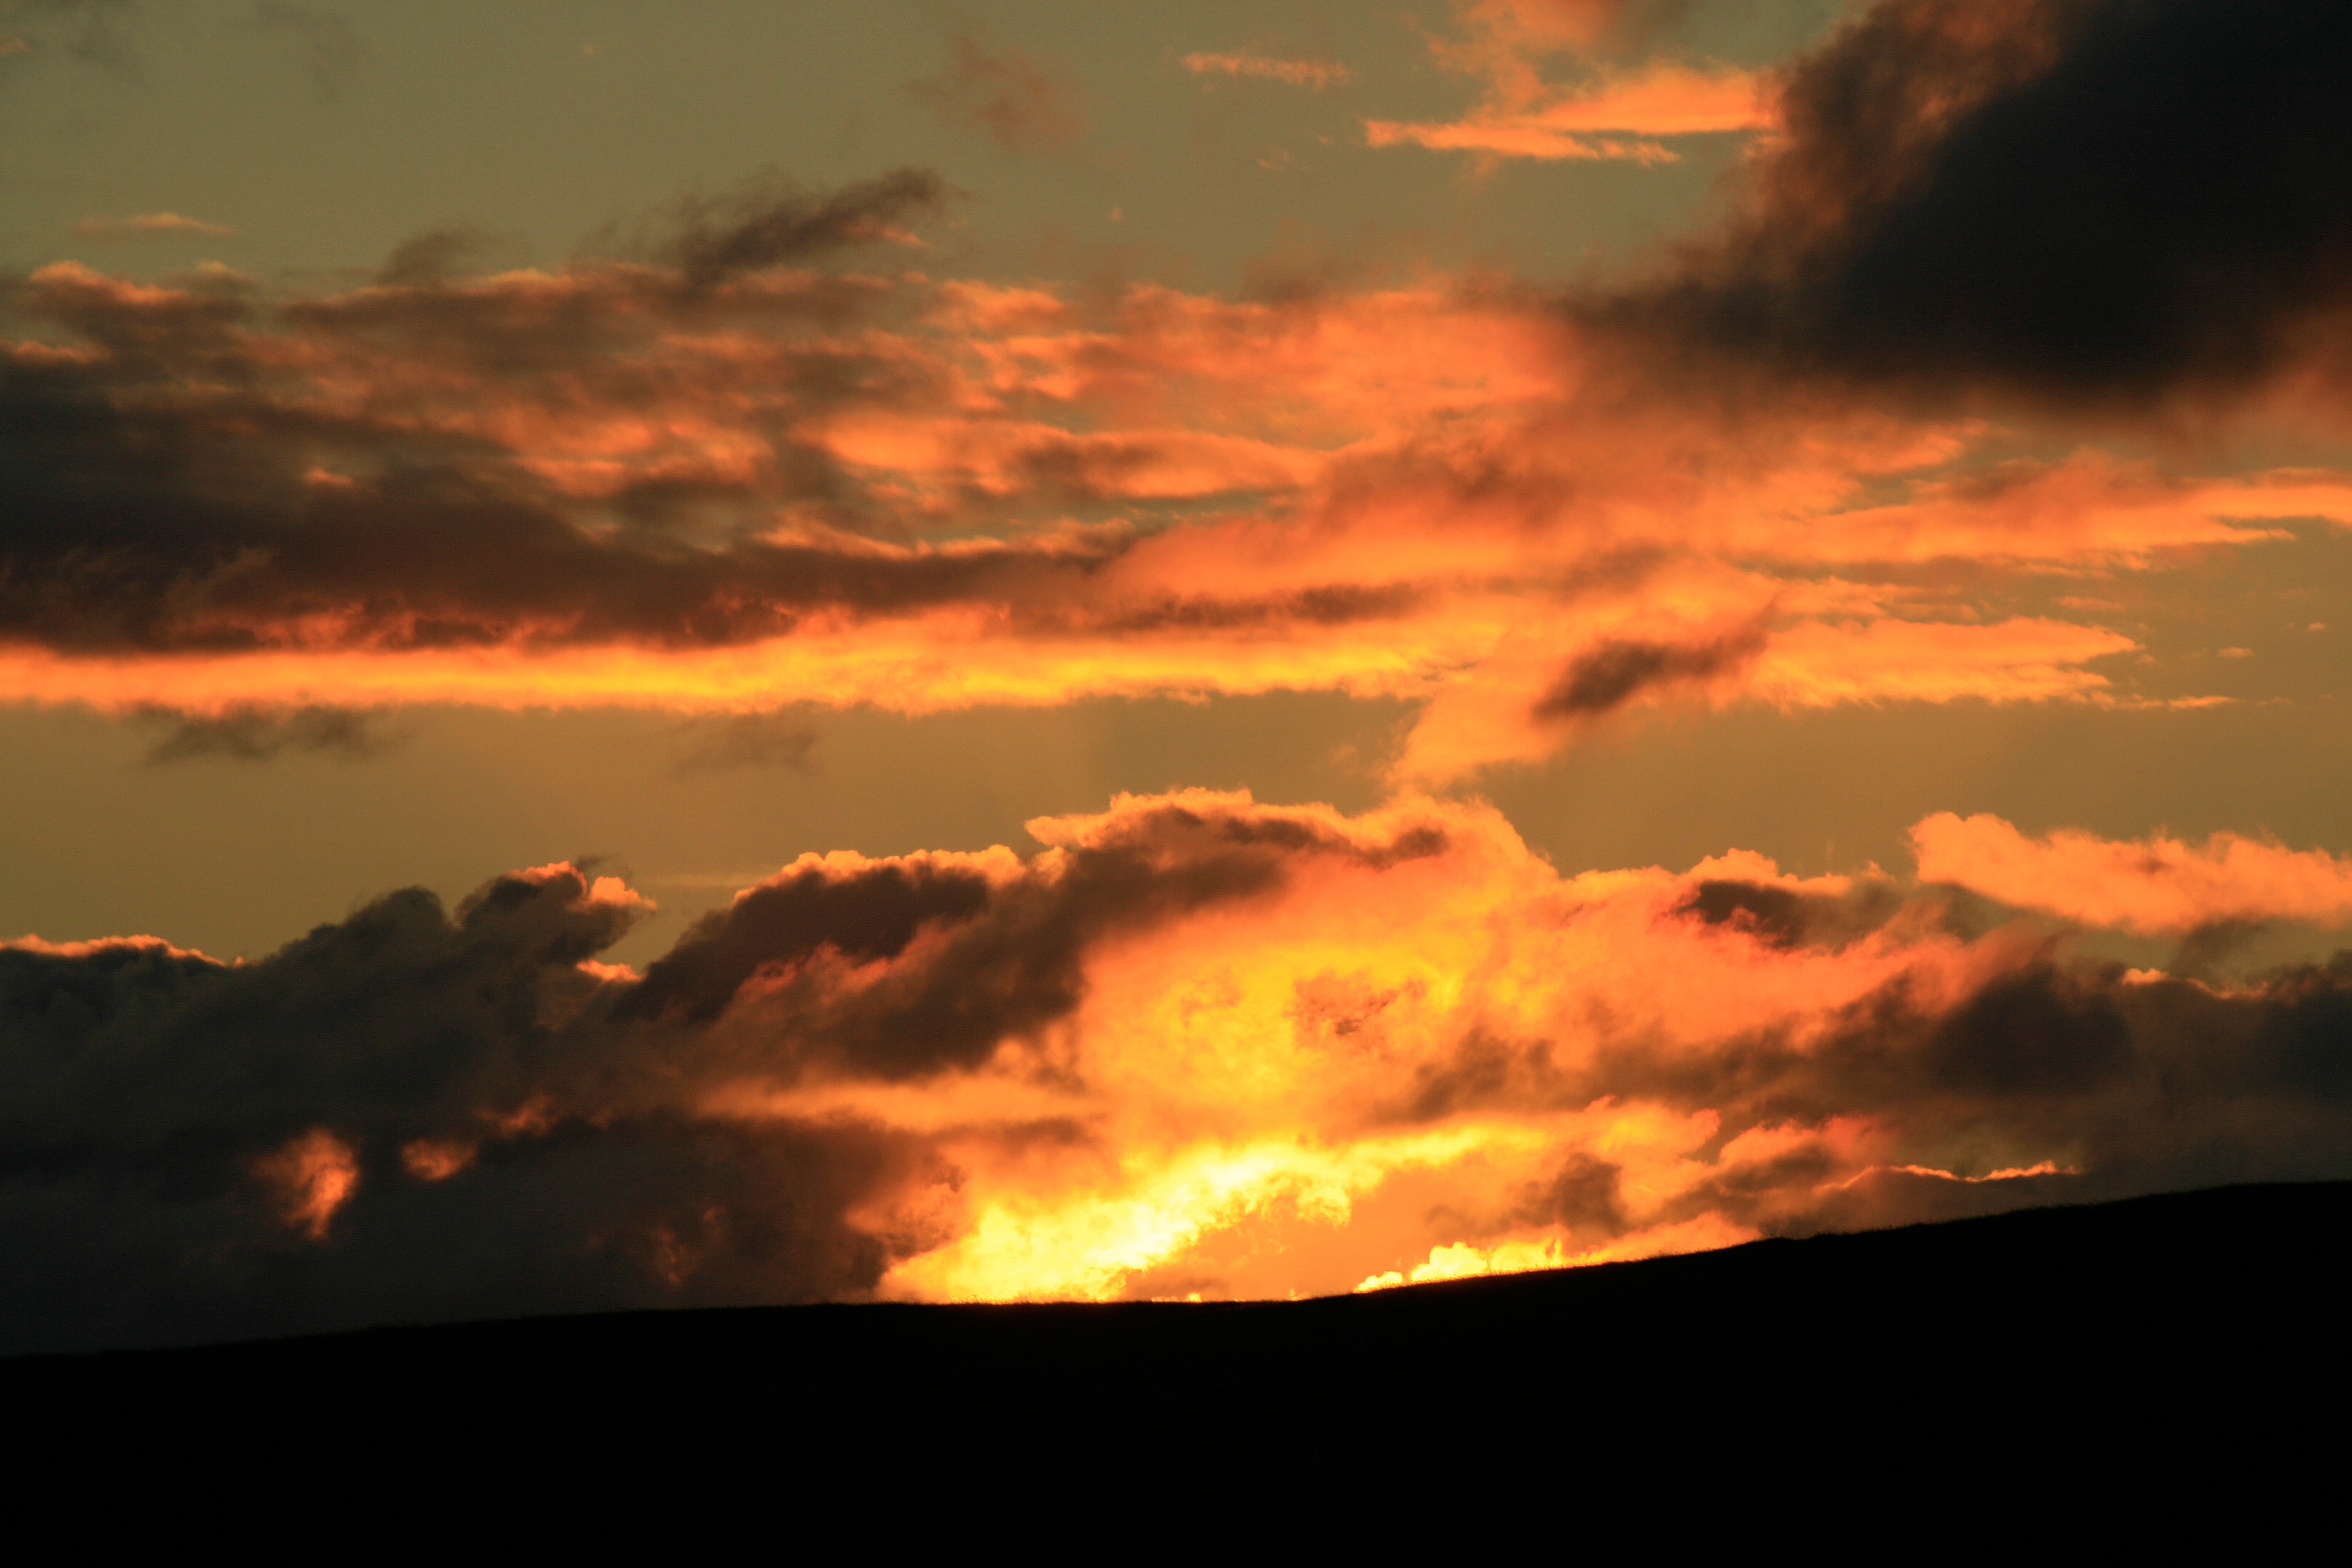
cloud, sky, sunrise, sunset, morning, dawn, atmosphere, dusk, evening, cumulus, afterglow, meteorological phenomenon, red sky at morning